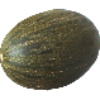
Label: Melon Piel de Sapo 1